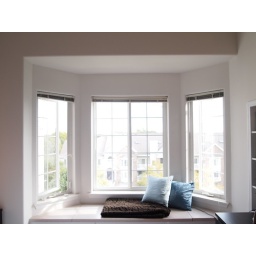
Window seat in main floor bedroom